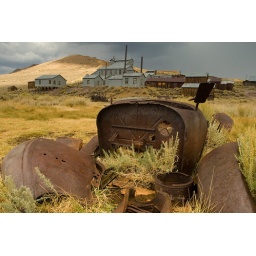
A rusted vintage car sits in the grass at the Bodie State Historic Park in California.